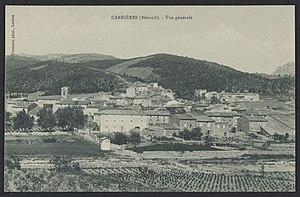
Cabrières. - Vue générale
Cabrières est une commune française située dans le département de l'Hérault, en région Occitanie.